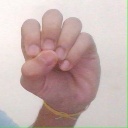
अक्षर: उ